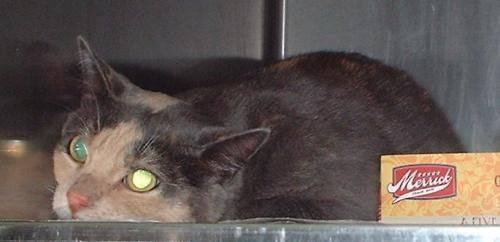
cat